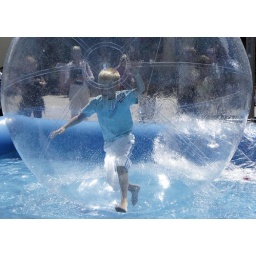
Cardiff City Centre .Boy in a plastic bubble walking on water.113